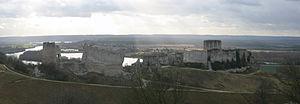
Guy II de Dampierre est le fils de Guillaume Iᵉʳ de Dampierre, seigneur de Dampierre, et d'Ermengarde de Toucy. Il est seigneur de Dampierre, de Saint-Dizier, de Moëslains, de Saint-Just, de Bourbon et de Montluçon, connétable de Champagne et d'Auvergne et vicomte de Troyes à la fin du XIIᵉ siècle et au début du XIIIᵉ siècle.
Château-Gaillard est une forteresse militaire médiévale du XIIᵉ siècle en ruine qui se situe au cœur du Vexin normand, à 100 km de Paris dans la commune des Andelys. Il est bâti sur une falaise de calcaire dominant un grand méandre de la Seine. Sa construction est liée à la volonté du roi d'Angleterre et duc de Normandie Richard Cœur de Lion qui a été son concepteur. Le château fait l’objet d’un classement au titre des monuments historiques par la liste de 1862. Diverses parcelles de terrain attenantes ont également été classées en 1926, 1927 et 1928.
Robin des bois est une série de bande dessinée, inspirée de la légende de Robin des Bois, parue dans Vaillant puis Pif gadget de 1965 à 1975. Scénarisée par Jean Ollivier, elle est d'abord dessinée par le duo Lucien Nortier/Christian Gaty ou Lucien Nortier/Charlie Kiéfer jusqu'en 1969. À partir de cette date, c'est Eduardo Coelho, signant sous le pseudonyme de Martin Sièvre, qui prend, seul, au dessin le relais dans Pif gadget.
Le rattachement de la Normandie au domaine royal français est le processus de conquête et d'intégration du duché de Normandie au domaine relevant directement de la couronne de France. La Normandie, créée en 911, est dominée par le duc de Normandie vassal du roi de France. Commence alors une lutte entre les rois de France et les ducs, ces derniers ne rendant qu'un hommage symbolique à leur suzerain. En 1066, Guillaume le Conquérant, alors duc de Normandie, conquiert la couronne d'Angleterre et devient plus puissant que le roi de France. L'Empire Plantagenêt représente dès lors un danger pour la stabilité du royaume de France, que les rois de France vont alors s'efforcer de faire éclater.
Le siège de Château-Gaillard est un épisode de la campagne menée par le roi de France Philippe Auguste afin de conquérir les possessions continentales du roi d'Angleterre Jean sans Terre. Au cours de celle-ci, Philippe Auguste met le siège devant Château-Gaillard, une forteresse qui défend la vallée de la Seine. La forteresse tombe au bout de six mois, le 6 mars 1204, ce qui permet au roi de France d'achever la conquête du duché de Normandie trois mois après.